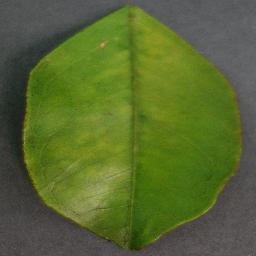
Label: Orange___Haunglongbing_(Citrus_greening)